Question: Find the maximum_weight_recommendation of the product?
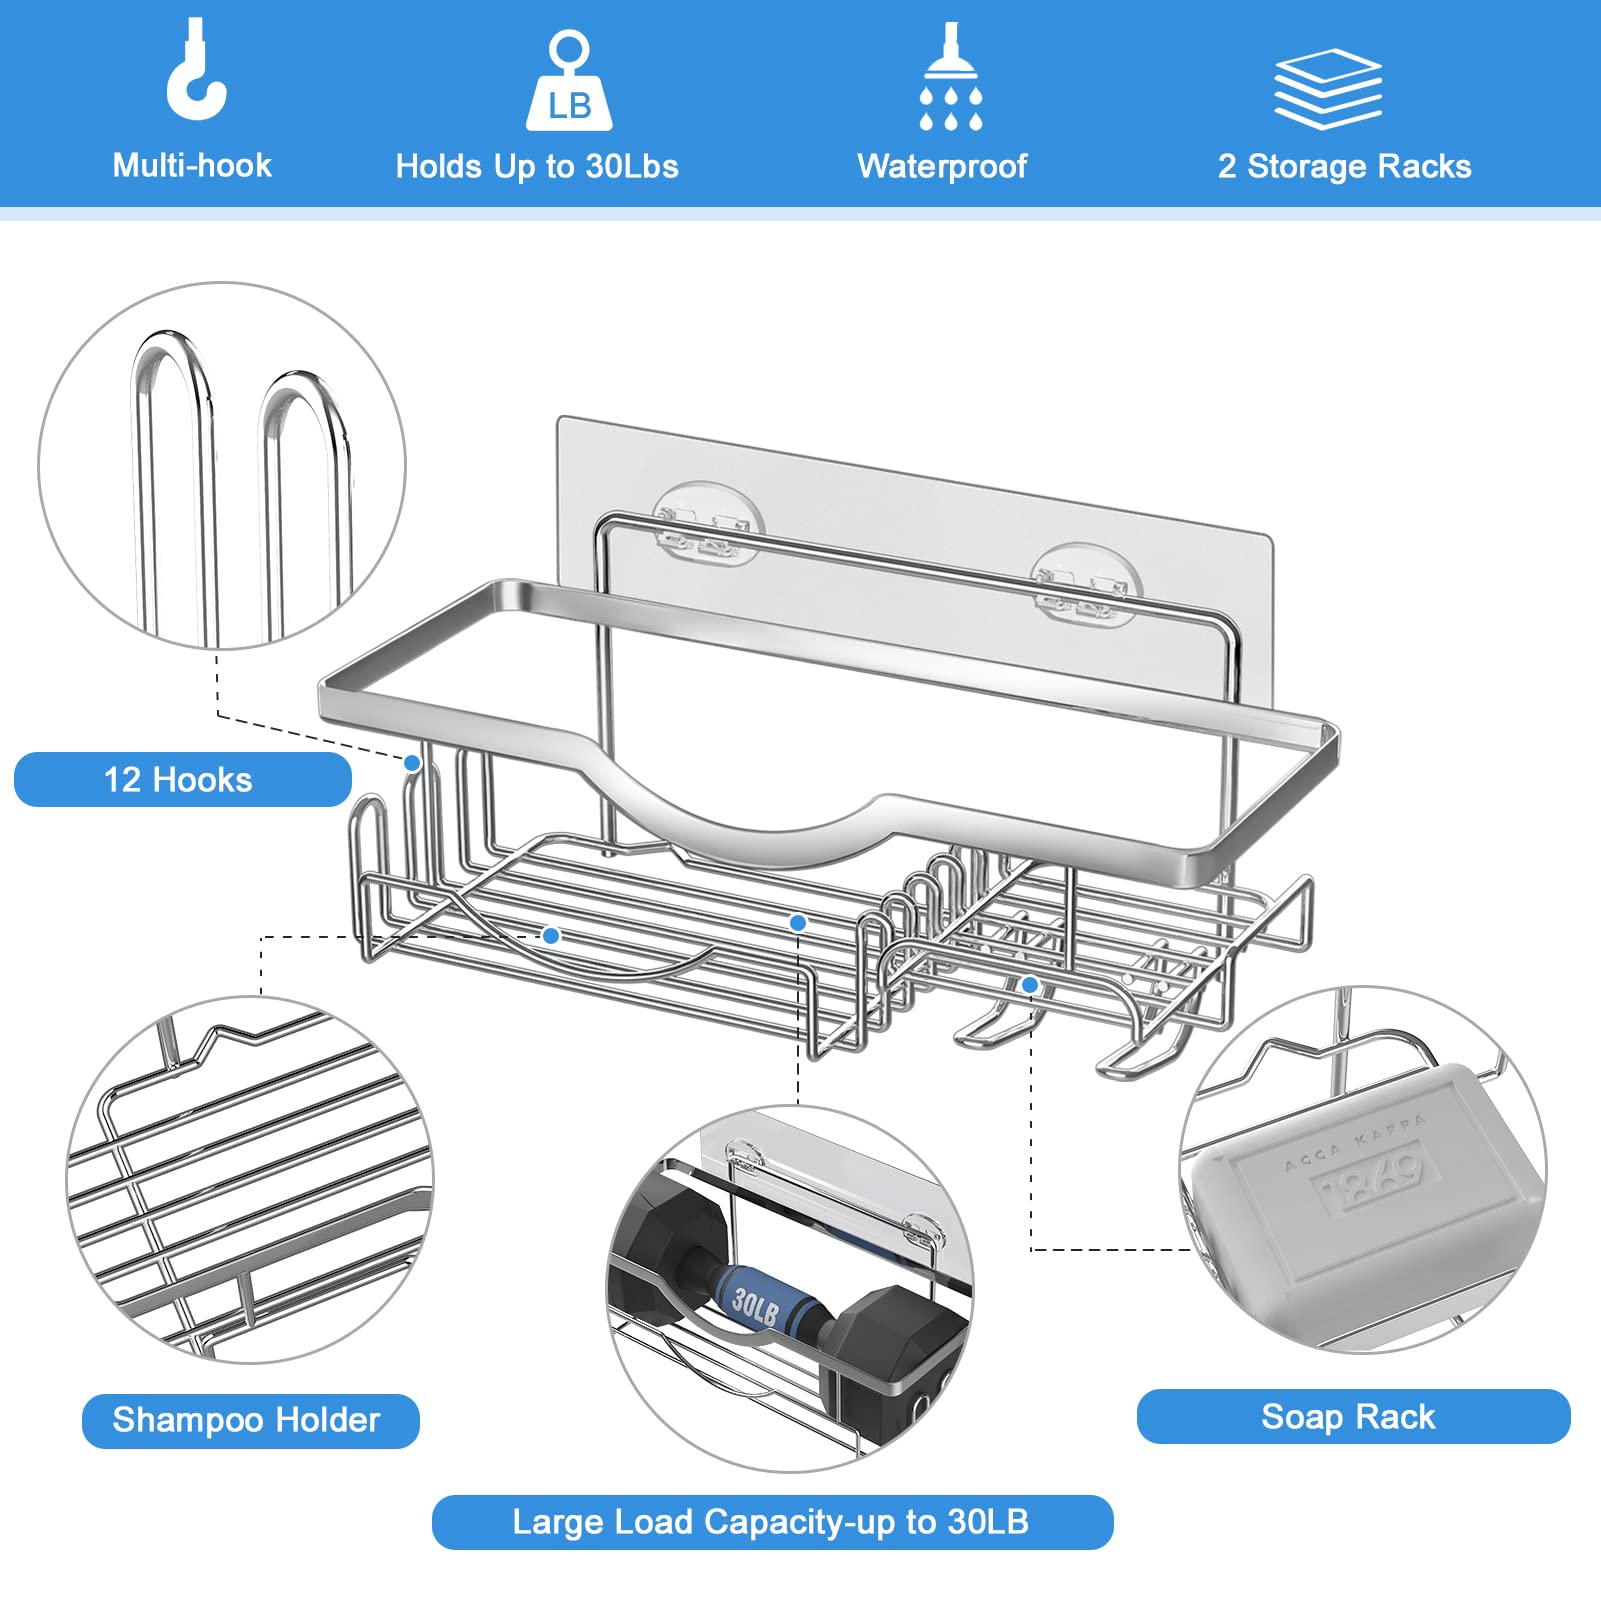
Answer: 30.0 pound